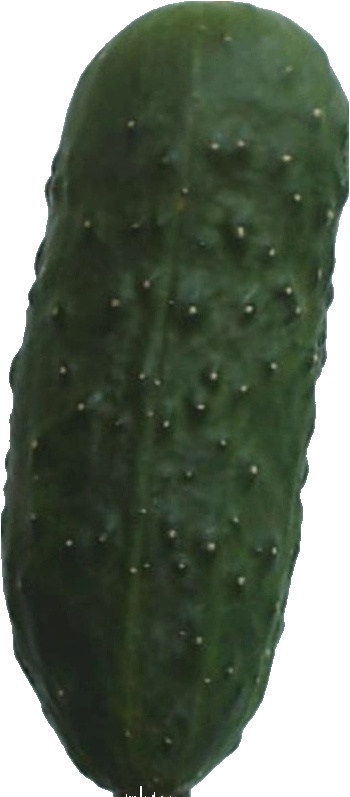
Label: cucumber_1